C. M. Udasi

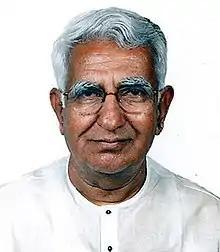

Channabasappa Mahalingappa Udasi (1937–2021) was an Indian politician from Karnataka, who was once with Janata Dal, and later with Bharatiya Janata Party at the time of his death. He joined BJP in 2004. Later he had left BJP briefly and joined Yediyurappa's Karnataka Janata Paksha in 2013.